List of tallest buildings in Malaysia

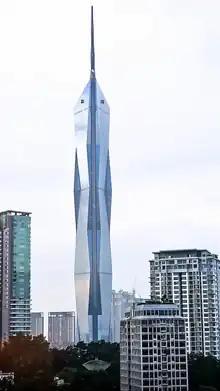
Merdeka 118 in Kuala Lumpur is the tallest building in Malaysia, Southeast Asia, and the second tallest structure ever constructed.

Malaysia is home to one of the largest congregations of skyscrapers in the world. The country ranks fourth in the global list compiled by the Council on Tall Buildings and Urban Habitat (CTBUH), with 518 recorded structures built exceeding the height of . The country's first skyscraper was built in Kuala Lumpur in 1978, and since then the city has one of the tallest skylines in the world. Besides Kuala Lumpur and its surrounding metropolitan area, most Malaysian skyscrapers are built either in George Town or Johor Bahru. Since 2023, Merdeka 118 in Kuala Lumpur has been the tallest skyscraper in Malaysia. Built with an architectural height of , it contains the tallest observatory installed in a spire and is currently the world's second tallest building or man-made structure.